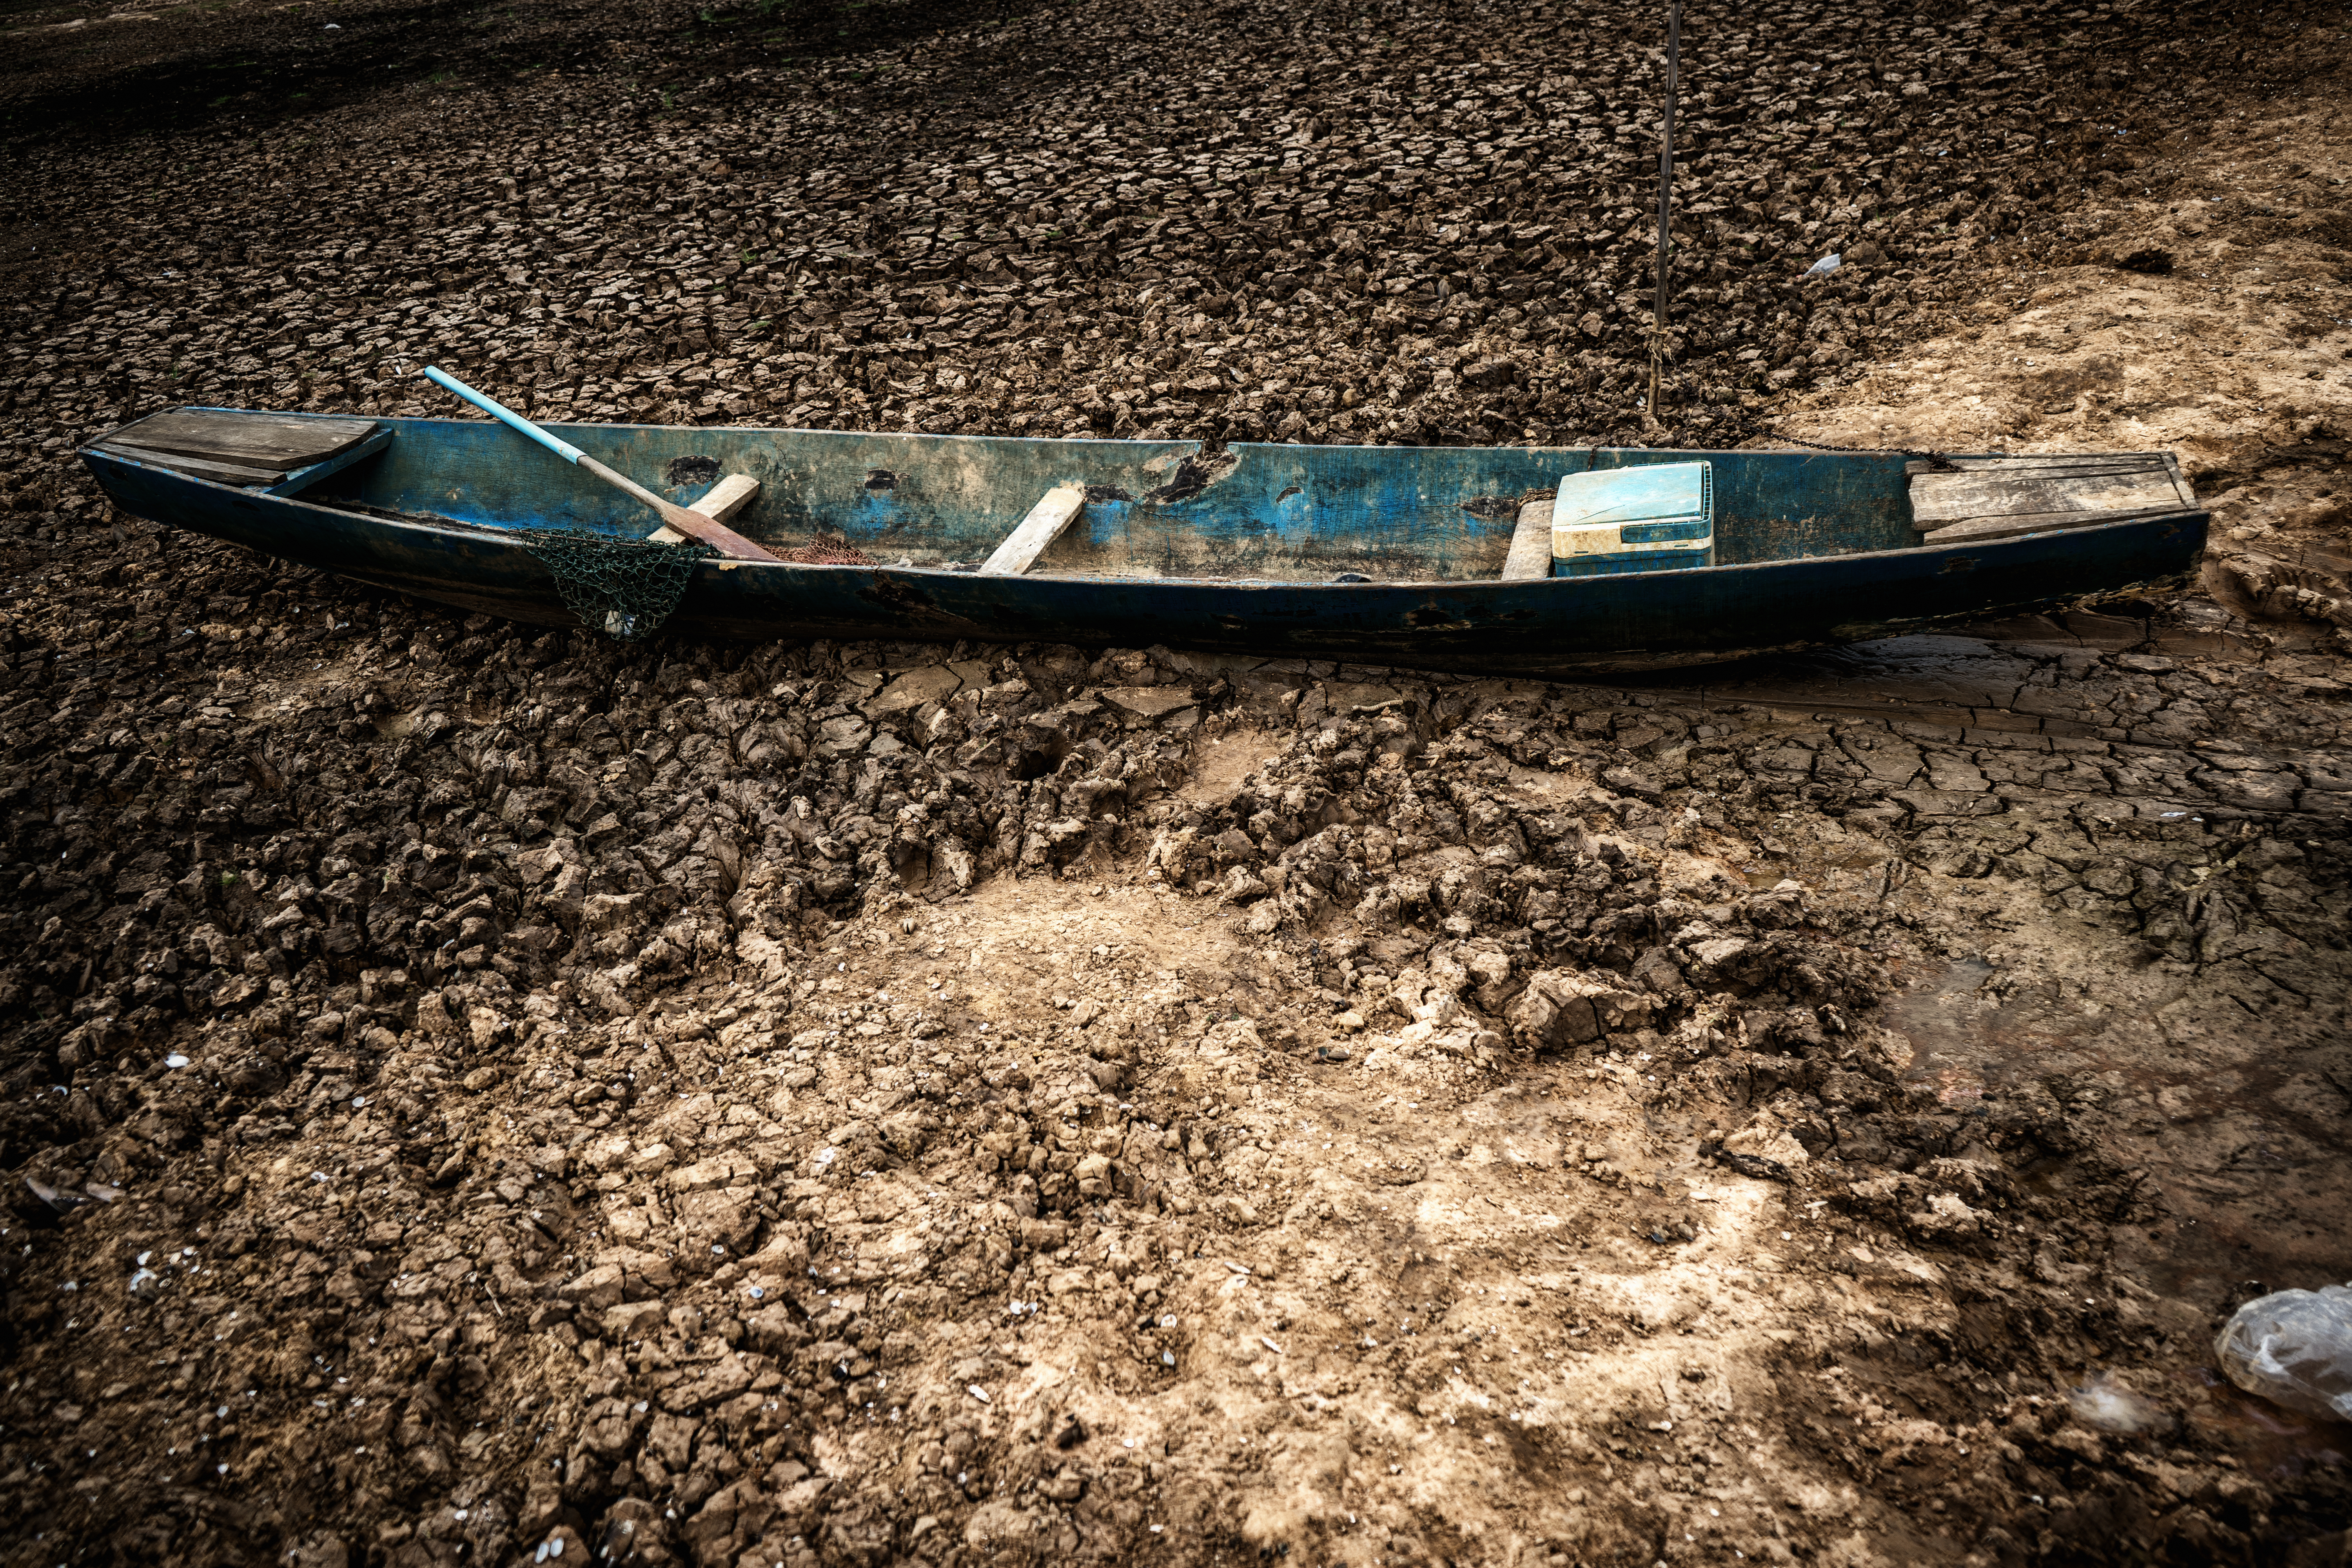
abandoned, arid, asia, boat, change, climate, copy space, cracked, crisis, danger, desert, drought, dry, earth, environment, fishing, fishing boat, global, ground, heat, hopeless, industry, lack, lake, land, landscape, leak, lost, nature, nobody, outdoor, people, planet, pollution, poor, risk, river, rural, sad, sadness, scenery, soil, summer, tourism, warming, water, weather, wooden, world, water transportation, vehicle, sky, boating, automotive exterior, dinghy, skiff, glass, canoe, watercraft